List of aircraft engines

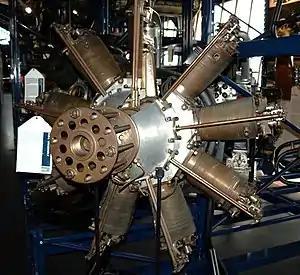
ABC Dragonfly at the London Science Museum

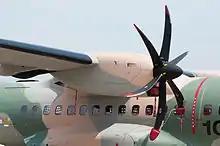
Pratt & Whitney Canada PW127G engine installed on RAFO EADS CASA C-295

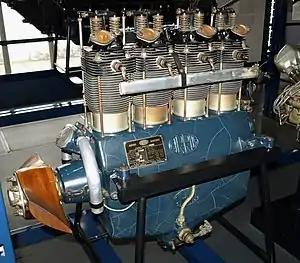
ADC Cirrus

"Source: RMV", Able Experimental Aircraft Engine Co. (Able Experimental Aircraft Engine Co., Altimizer, Hoverhawk (US))